Intersex Awareness Day

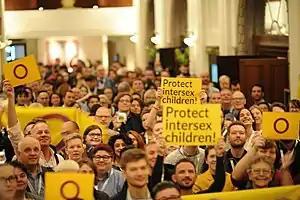

Intersex Awareness Day is an internationally observed awareness day each October 26, designed to highlight human rights issues faced by intersex people.